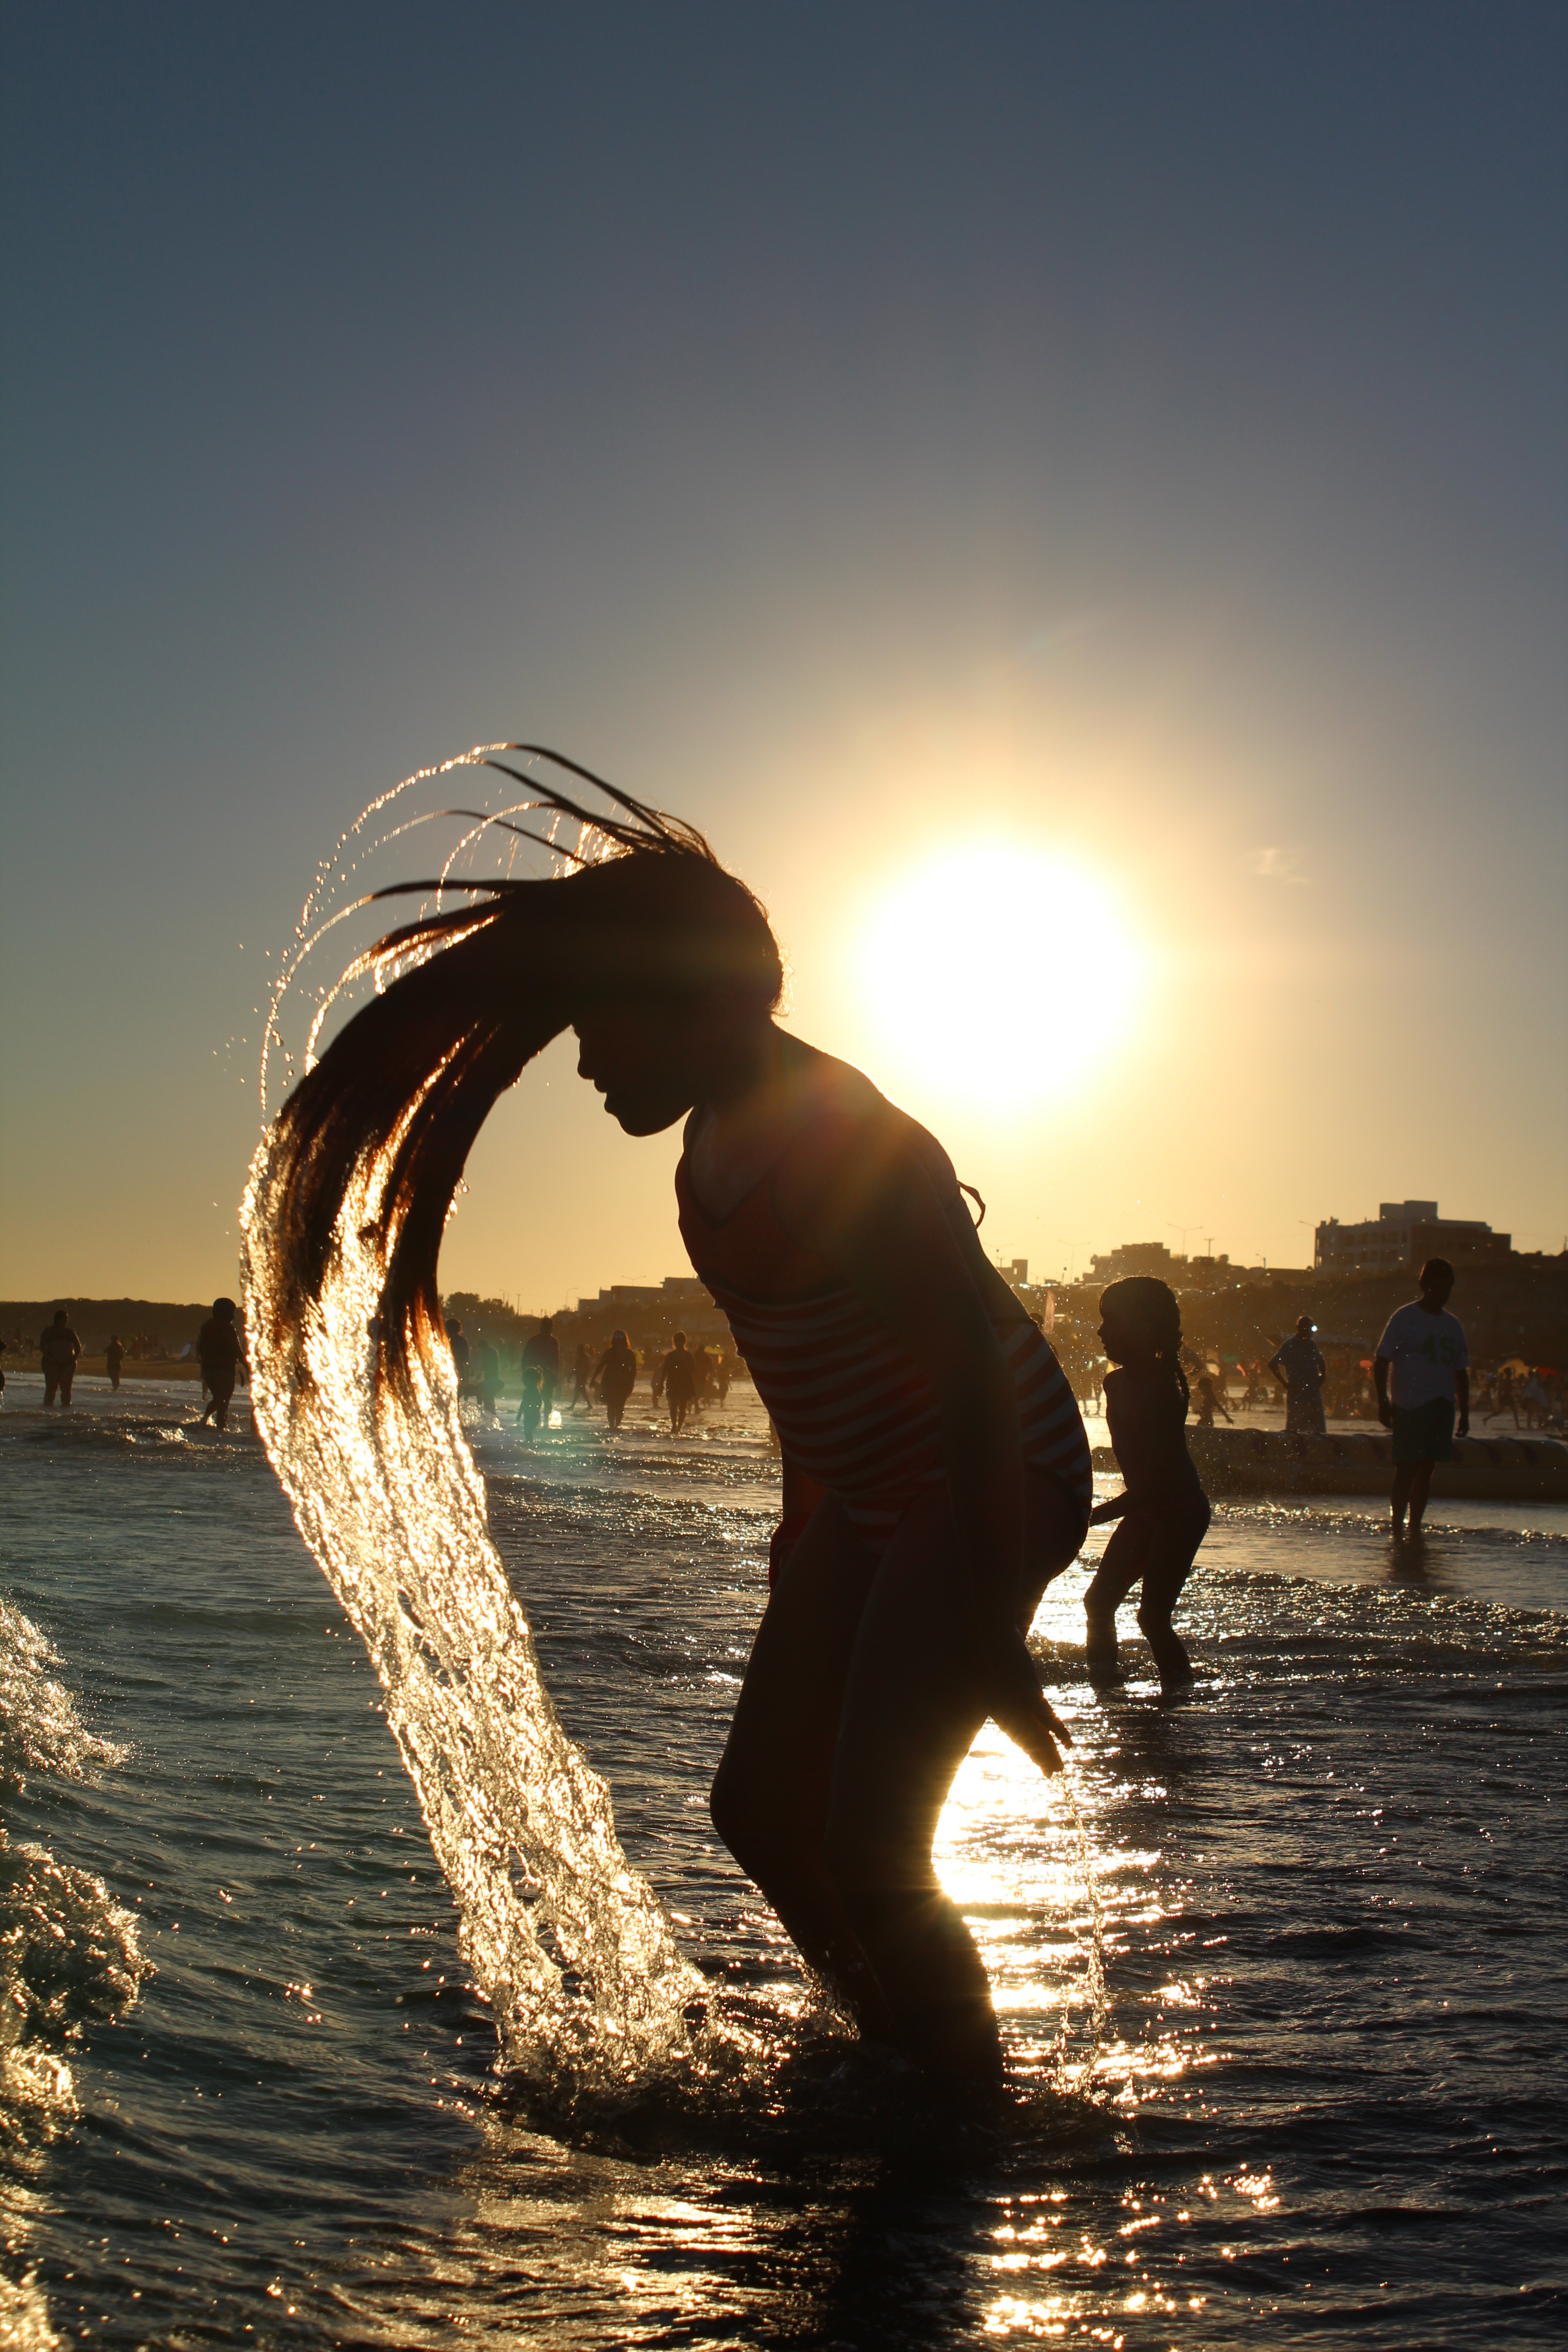
beach, sea, water, sand, ocean, light, people, girl, hair, sunset, sunlight, morning, wave, summer, female, young, child, activity, fun, emotion